S. Thomas' College, Bandarawela

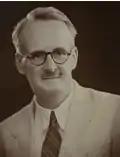

The Old Boys' Association (OBA) of S. Thomas' College Bandarawela was founded in 1977 during the tenure of S. L. A. Ratnayake. The Colombo branch was inaugurated in 1990, and the two entities were later amalgamated, with the central body now functioning from Colombo.